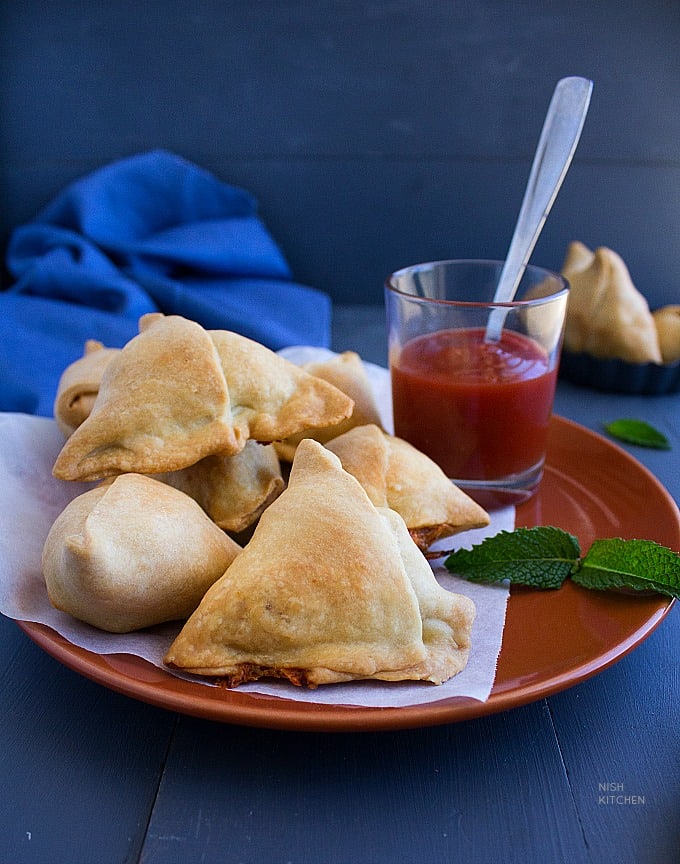
Dish: samosa